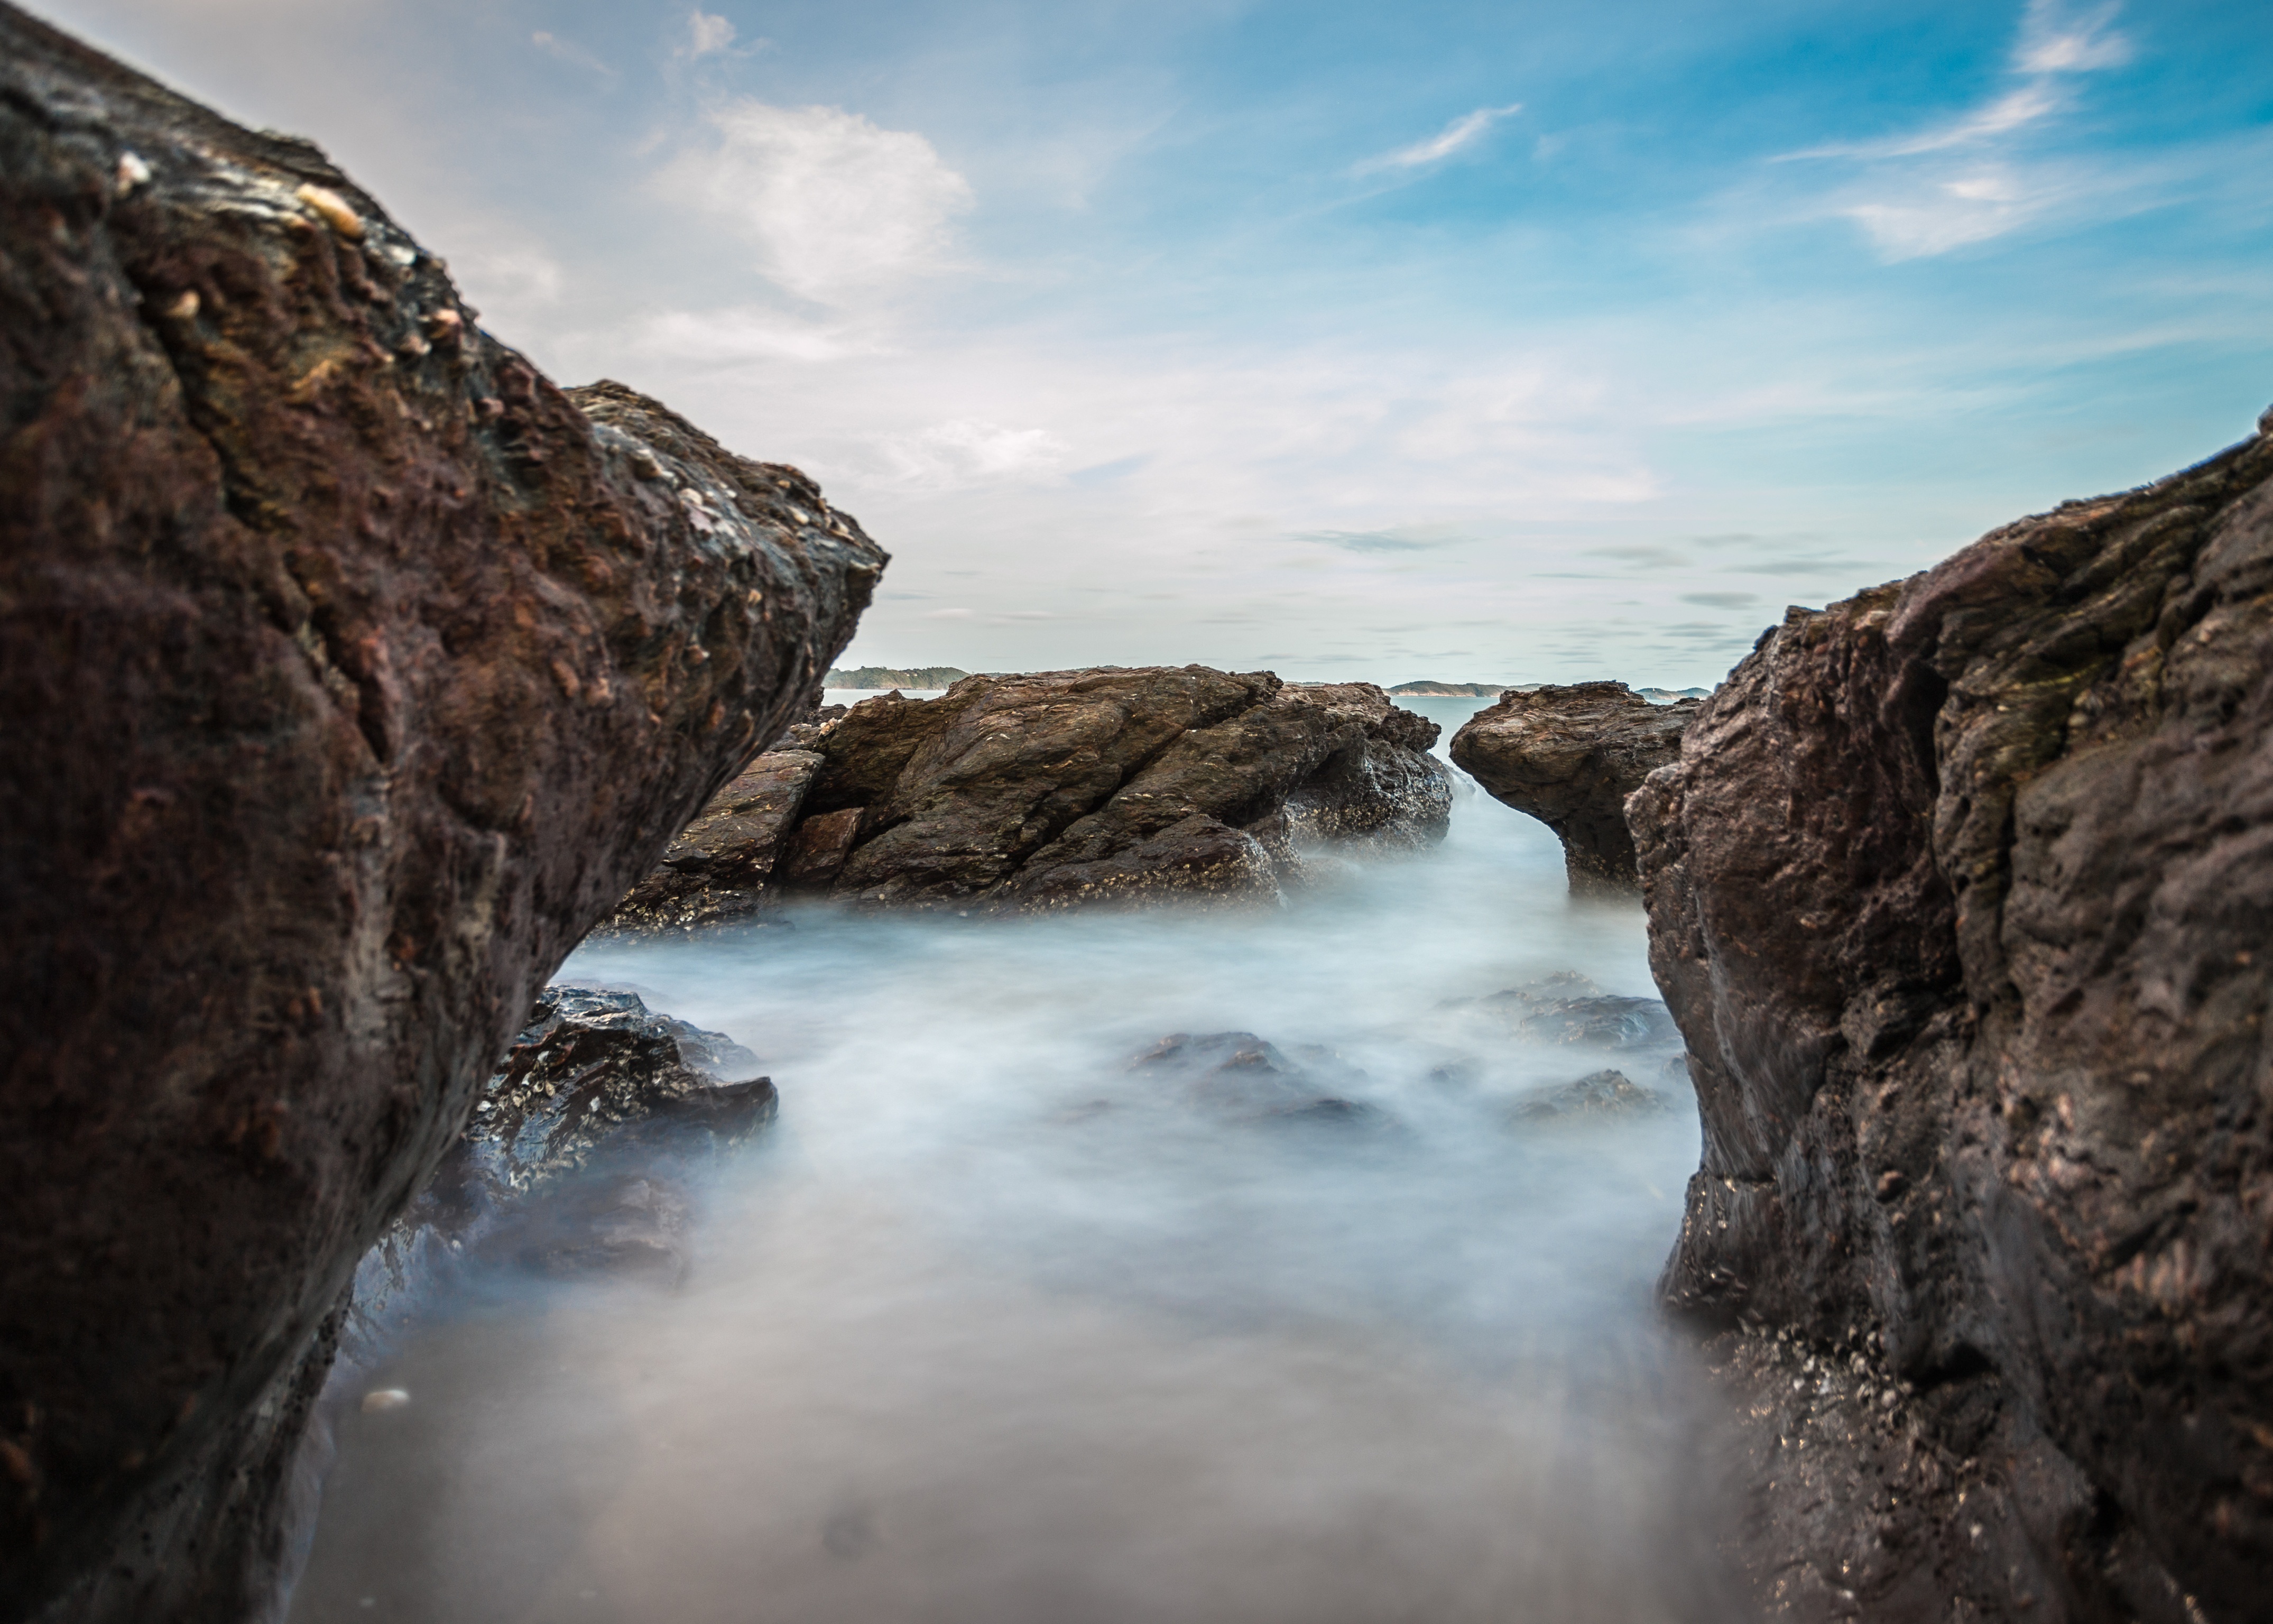
beach, landscape, sea, coast, water, nature, rock, ocean, waterfall, mountain, blur, cloud, sky, fog, shore, wave, cliff, bay, blue, terrain, material, body of water, rocks, geology, water feature, landform, flanjks, geographical feature, wind wave